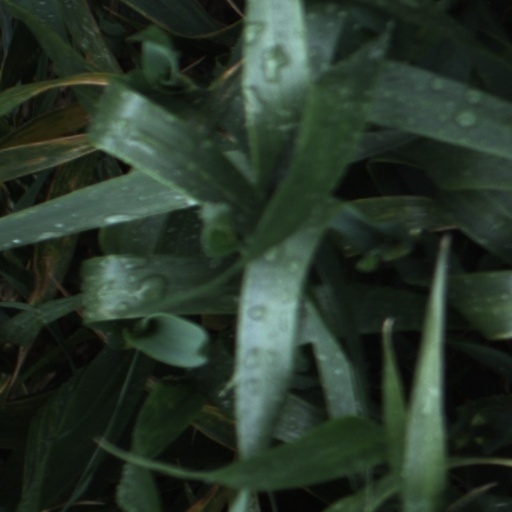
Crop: wheat